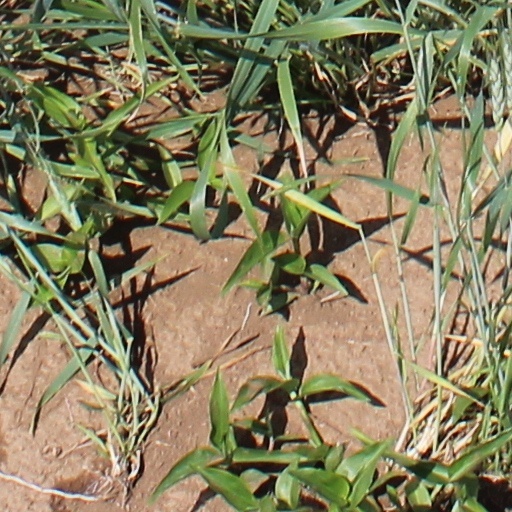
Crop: wheat